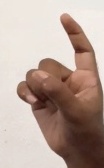
ASL sign: Z